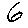
Label: 6